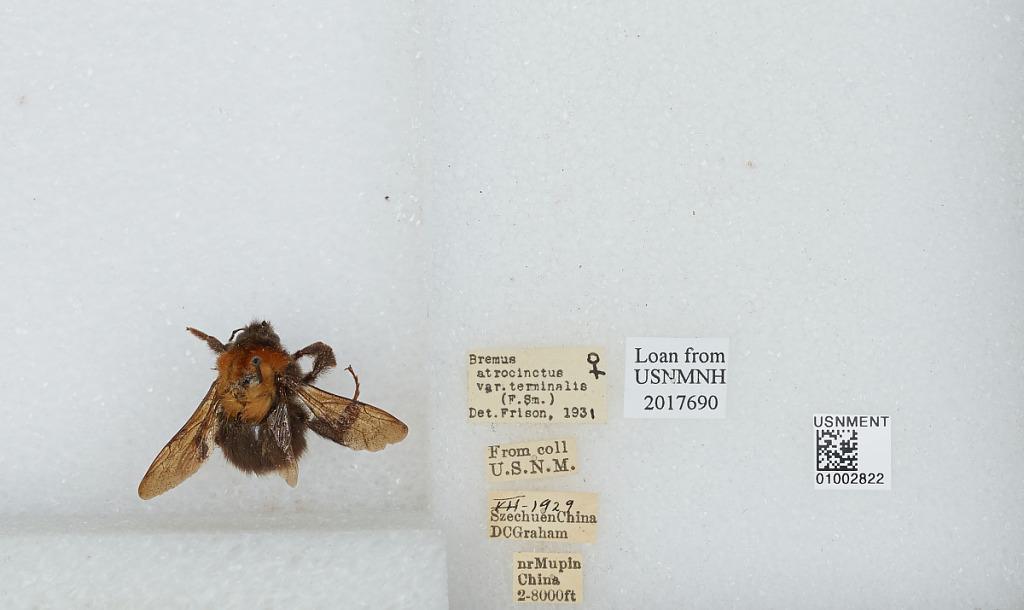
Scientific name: Bombus (Festivobombus) festivus Smith
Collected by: D. Graham
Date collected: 1929-7-
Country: China
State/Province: Sichuan
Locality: near Muping, formerly Mupin
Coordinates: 30.3692, 102.814
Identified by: Frison